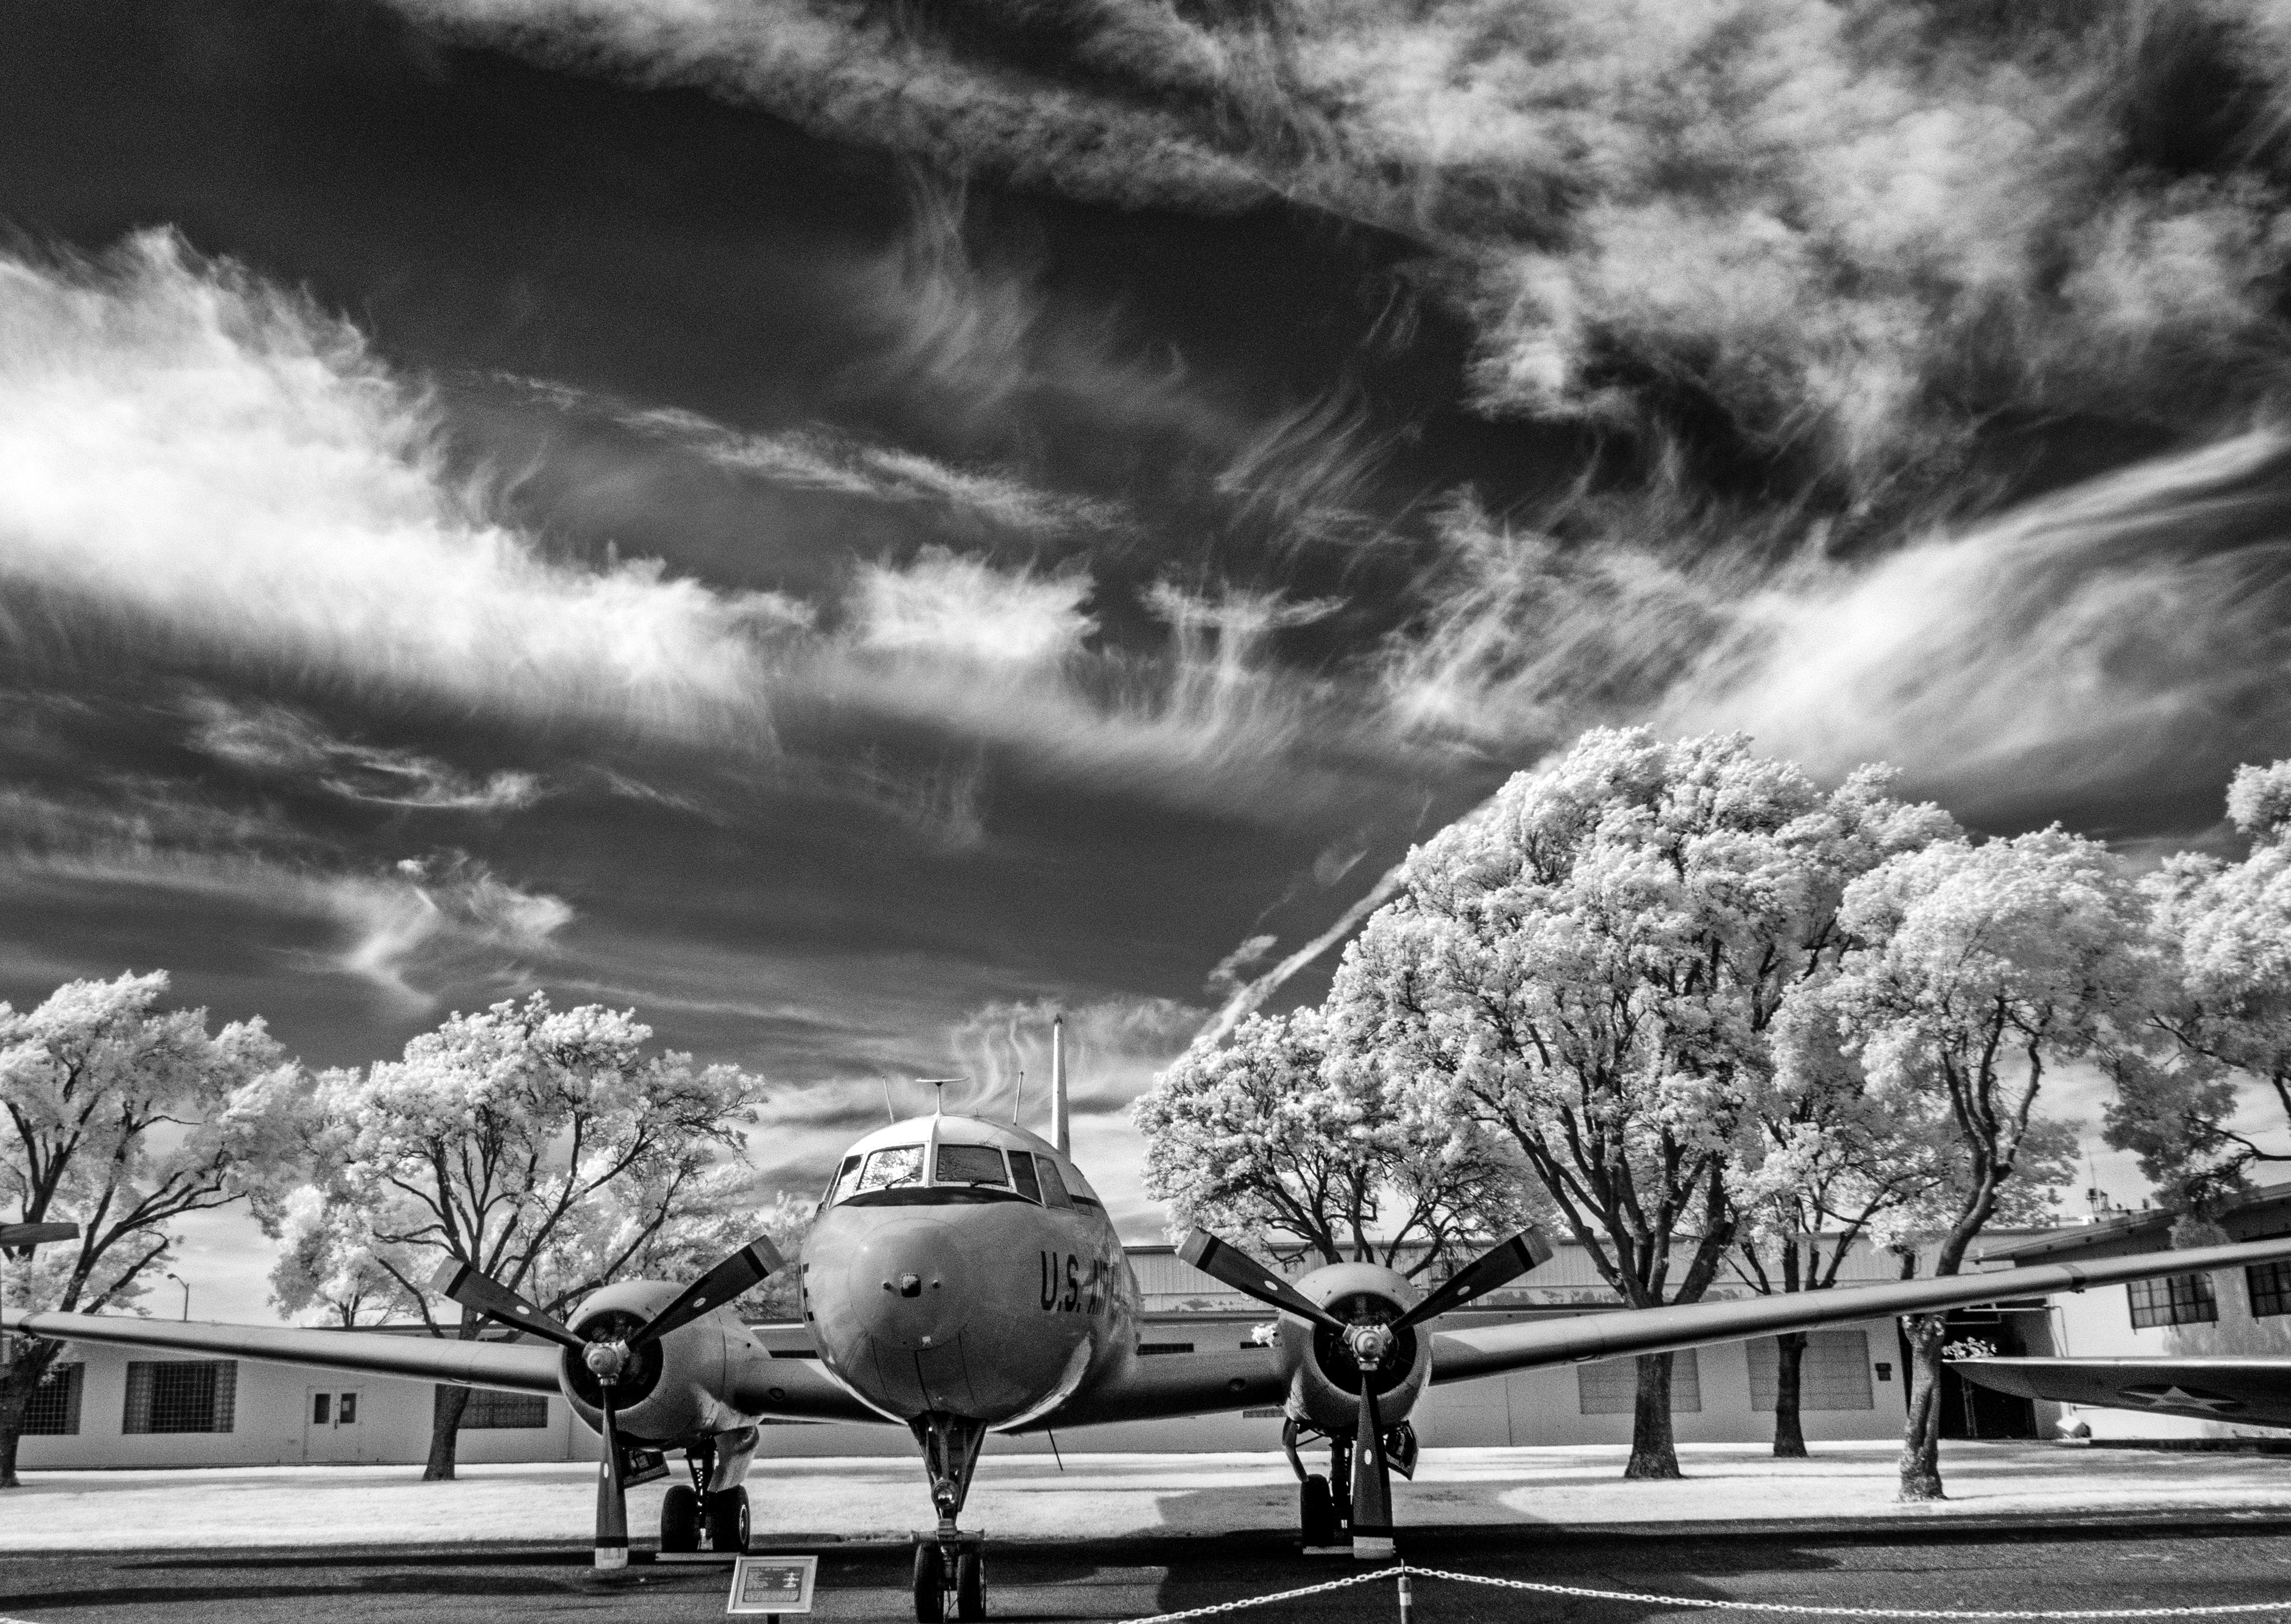
tree, cloud, black and white, photography, airplane, aircraft, vehicle, aviation, monochrome, monochrome photography, atmosphere of earth